Greyhound (film)

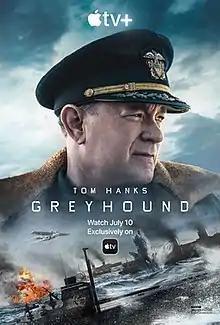
Release poster

Greyhound is a 2020 American war film directed by Aaron Schneider and starring Tom Hanks, who also wrote the screenplay. The film is based on the 1955 novel "The Good Shepherd" by C. S. Forester, and follows a US Navy commander on his first assignment commanding a multi-national escort destroyer group of four, defending an Allied convoy from U-boats during the Battle of the Atlantic. The film also stars Stephen Graham, Rob Morgan, and Elisabeth Shue.